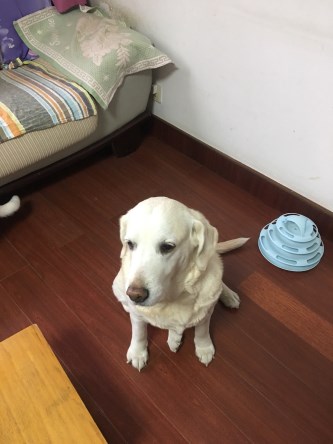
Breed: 3580-n000122-Labrador_retriever